Gotland

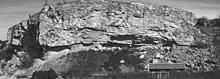
A Silurian reef complex

Gotland is Sweden's largest island, and it is the largest island fully encompassed by the Baltic Sea (with Denmark's Zealand at the Baltic's edge). With its total area of the island of Gotland and the other areas of the province of Gotland make up 0.8% of Sweden's total land area. The province includes the small islands of Fårö and Gotska Sandön to the north, as well as the Karlsö Islands, (Lilla and Stora) to the west, which are even smaller. The island of Gotland has an area of , whereas the province has [ of land excluding the lakes and rivers]. The population is 61,001 as of December 2021. As of 2016, approximately 23,600 people (about 40% of residents) lived in Visby, which is the seat of the municipality and the capital of the county.